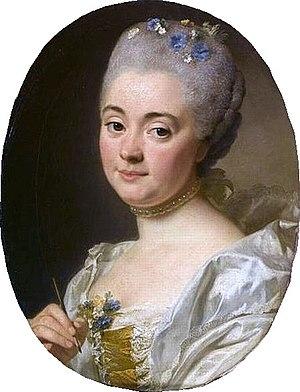
Marie-Thérèse Reboul, dite Madame Vien est une artiste peintre française.